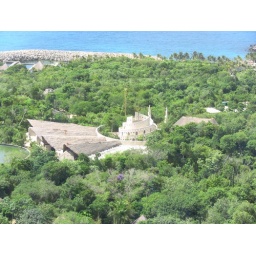
Xcaret - From the tower we could see an interesting spiral building in the distance.